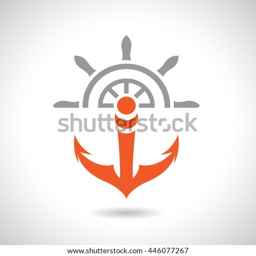
vector illustration isolated on a white background